History of secularism in France

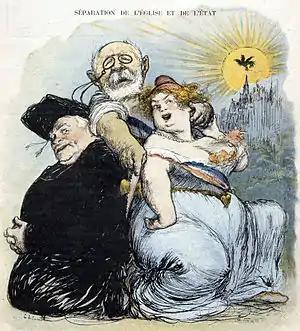
Separation of Church and State, cartoon published in "Le Rire", May 20, 1905.

After the riots of June 1848, a conservative government came to power. The separation of Church and State, achieved in 1795 and abolished by the Concordat of 1801, was rejected. To bolster the conservative and Catholic electorate, the Minister of Public Instruction, Count Alfred de Falloux, planned to completely reorganize the education system under the pretext of "freedom", only to place it under the control of the Catholic Church. His intentions were sharply denounced by Victor Hugo before the Legislative Assembly, in a speech with secular overtones that was to become a landmark:Two forms of censorship weigh on thought, political censorship and clerical censorship; one garrotes opinion, the other gags conscience. [...] I declare that I want freedom of education, but I want State supervision, and since I want this supervision to be effective, I want the State to be secular, purely secular, exclusively secular. [...] For my part, I intend to maintain, and if need be make more profound than ever, this ancient and salutary separation of Church and State which was the utopia of our fathers, and this in the interests of the Church as well as the State. [...] I don't want one pulpit to invade the other, I don't want to mix the priest with the teacher. [...] I want the Church to teach inside the church, not outside it. [...] In a word, I want, I repeat, what our fathers wanted: the Church at home and the State at home.In 1850, the Falloux law finally allowed religious congregations to provide almost half of public primary education. It also obliged teachers to teach catechism and take pupils to mass. Bishops had the right to sit on academy councils, and schools were supervised by the parish priest in conjunction with the mayor. A simple report from the mayor or the parish priest can allow the bishop to transfer a teacher at will.